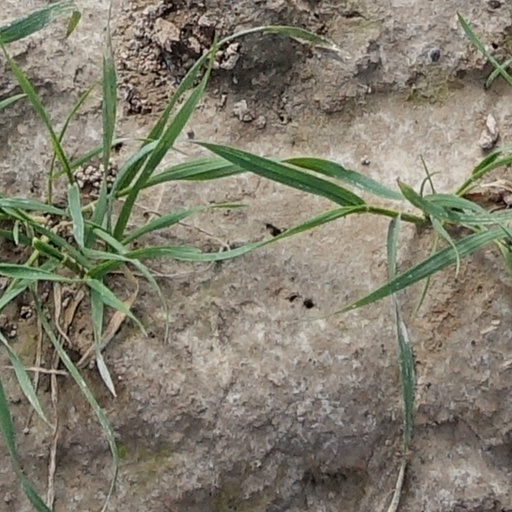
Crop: wheat